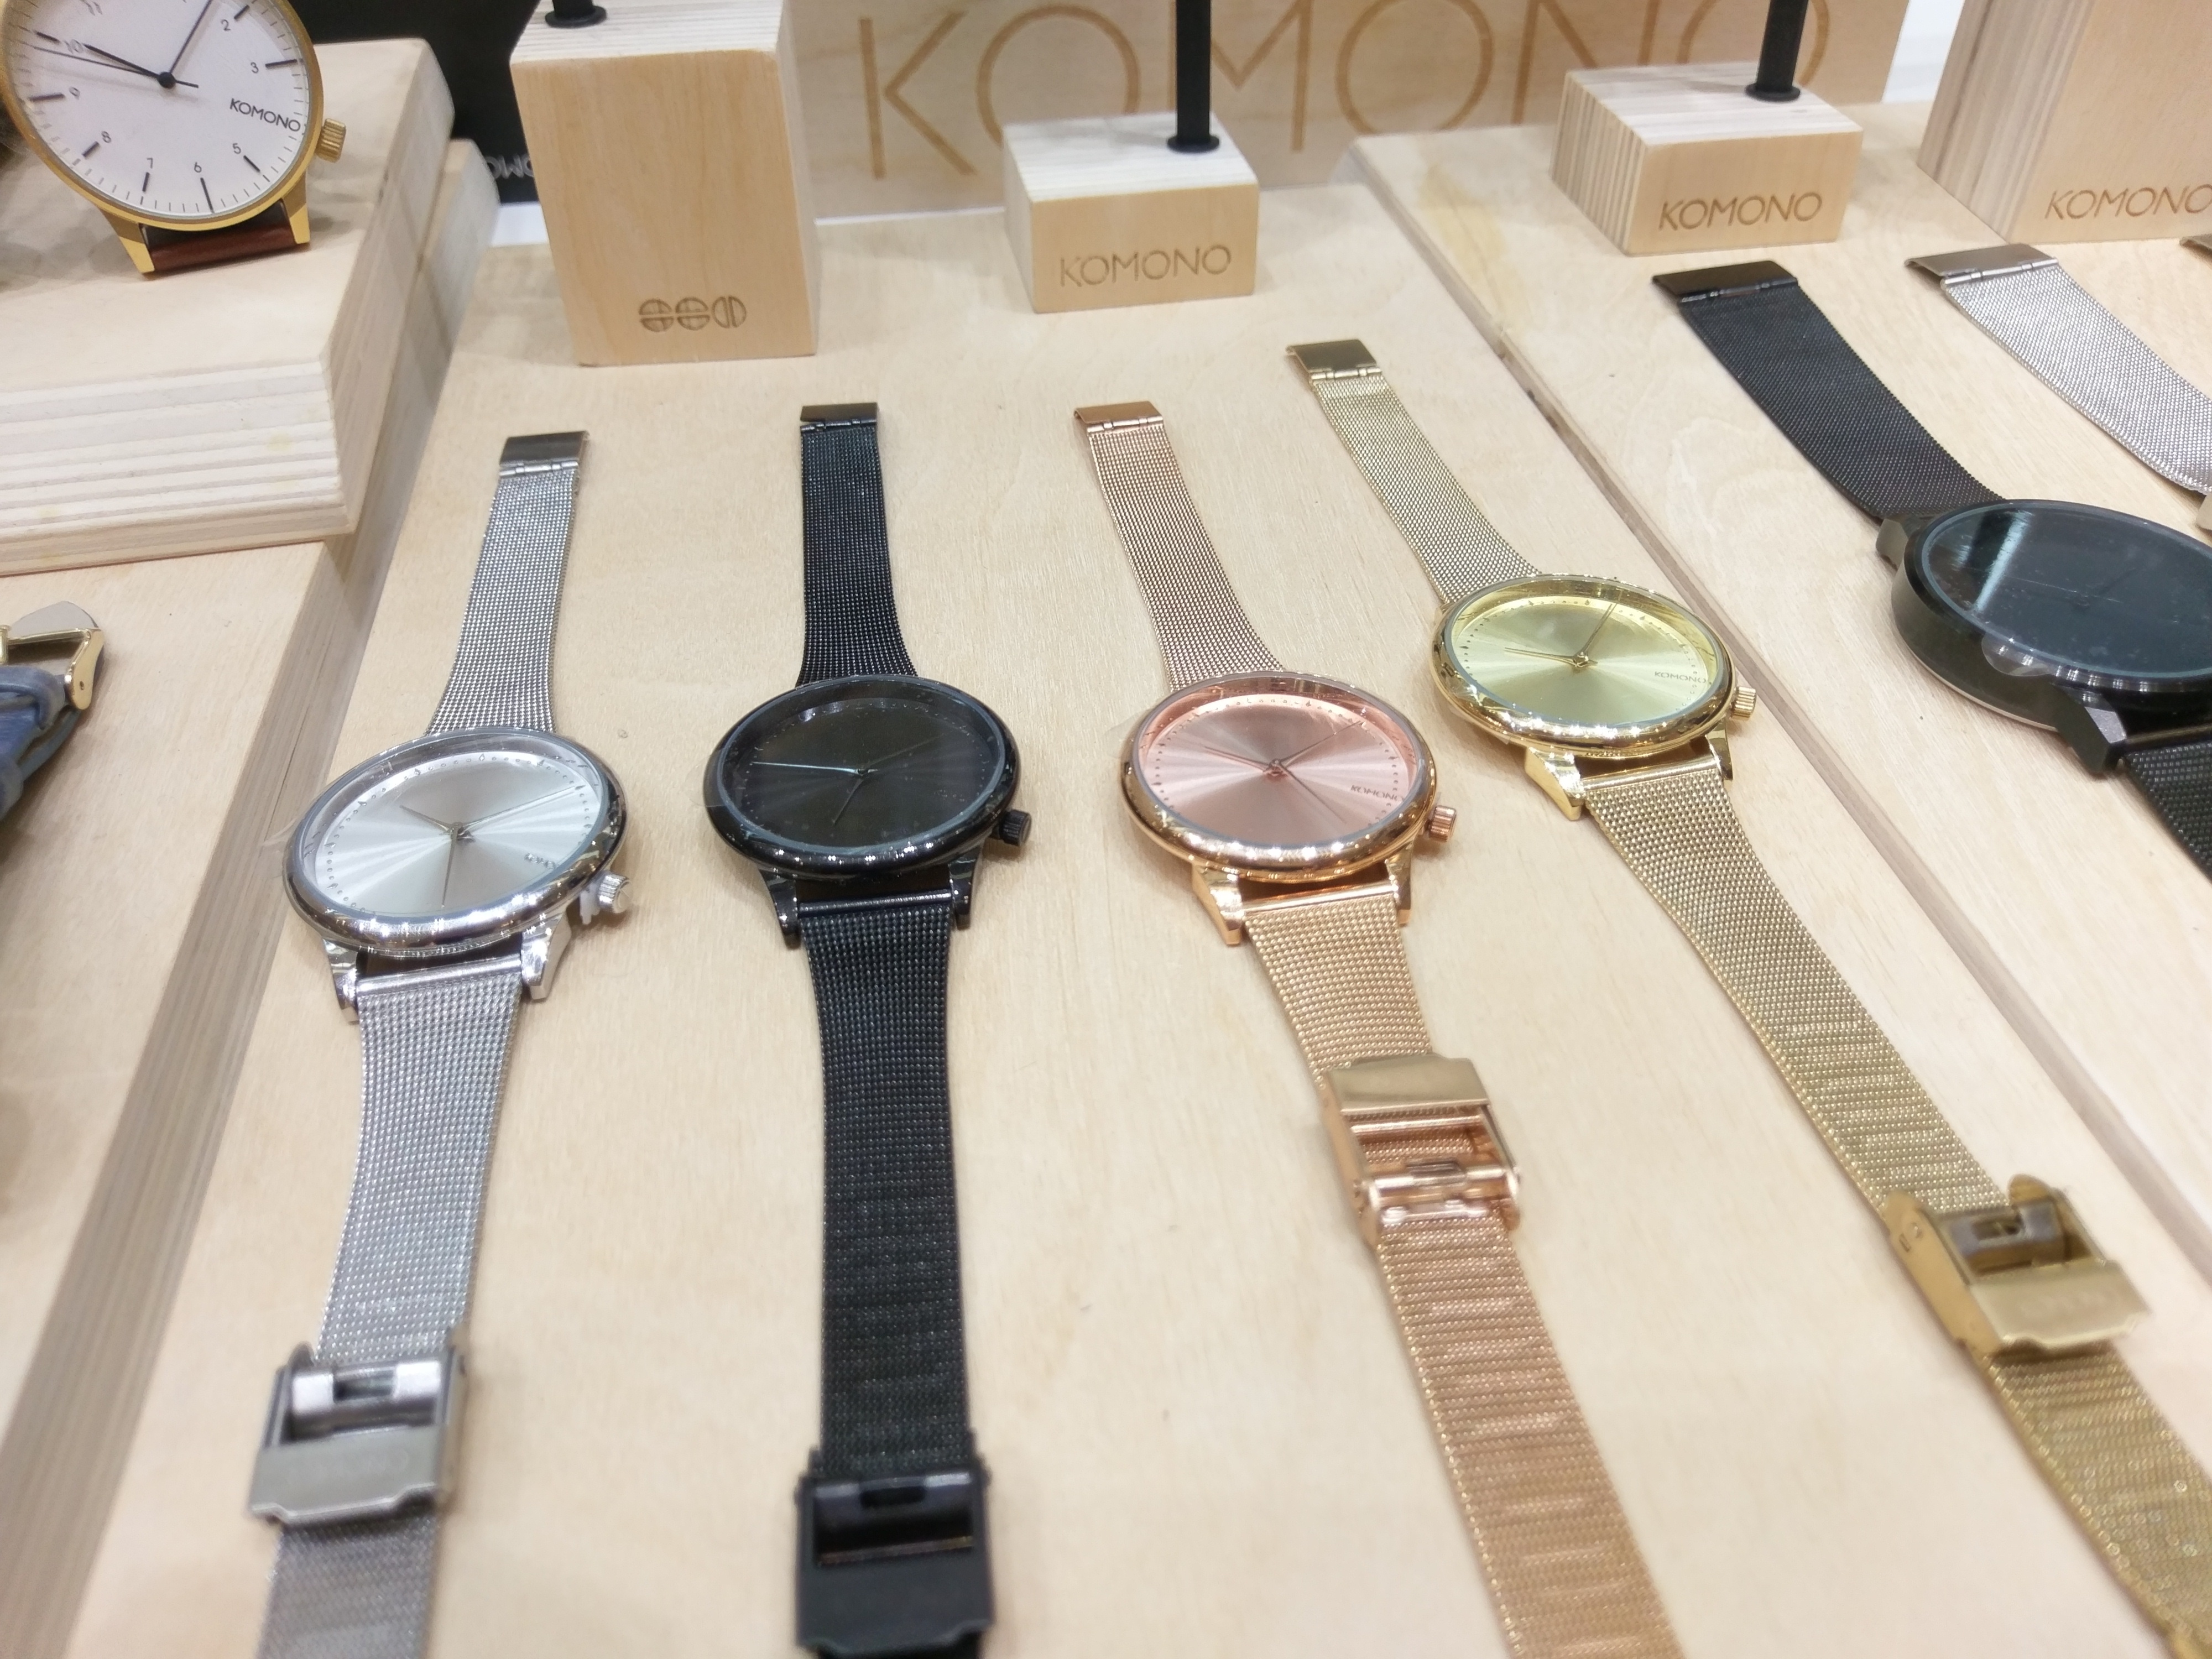
hand, guitar, firearm, plucked string instruments